Melissa McFerrin

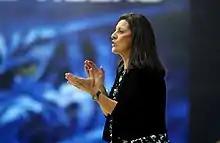

Melissa Lynne McFerrin (born December 20, 1960) is an American retired college basketball coach, having most recently served as head coach of the Memphis Tigers women's basketball team. McFerrin played point guard in college basketball at the University of Missouri from 1979 to 1983, reaching the Sweet 16 in 1982. She announced her retirement from coaching in February 2021.